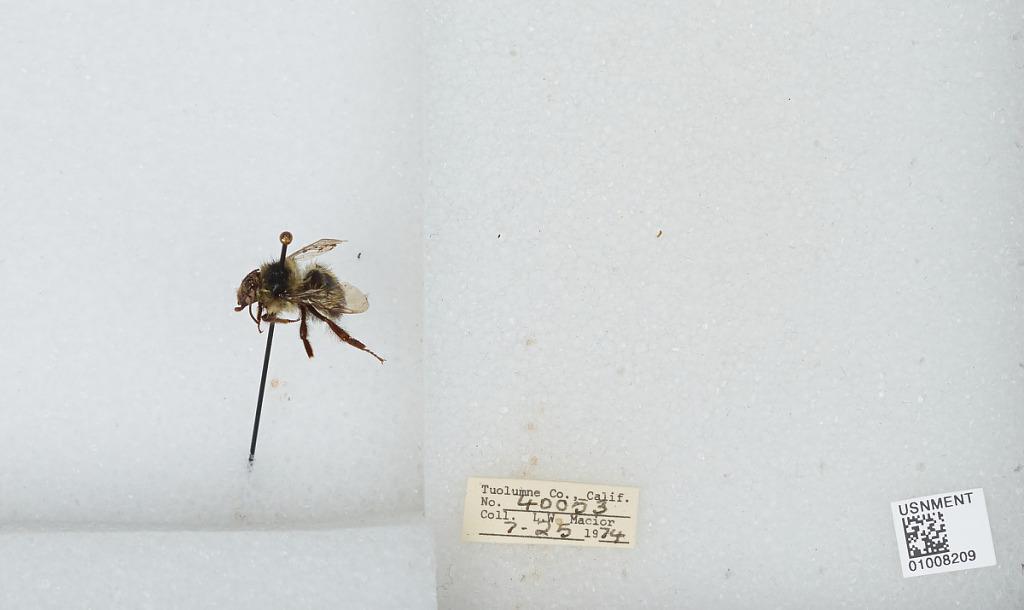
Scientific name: Bombus (Pyrobombus) flavifrons Cresson
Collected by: L. Macior
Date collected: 1974-7-25
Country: United States
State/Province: California
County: Tuolumne
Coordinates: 38.02, -119.94